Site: brandenburg
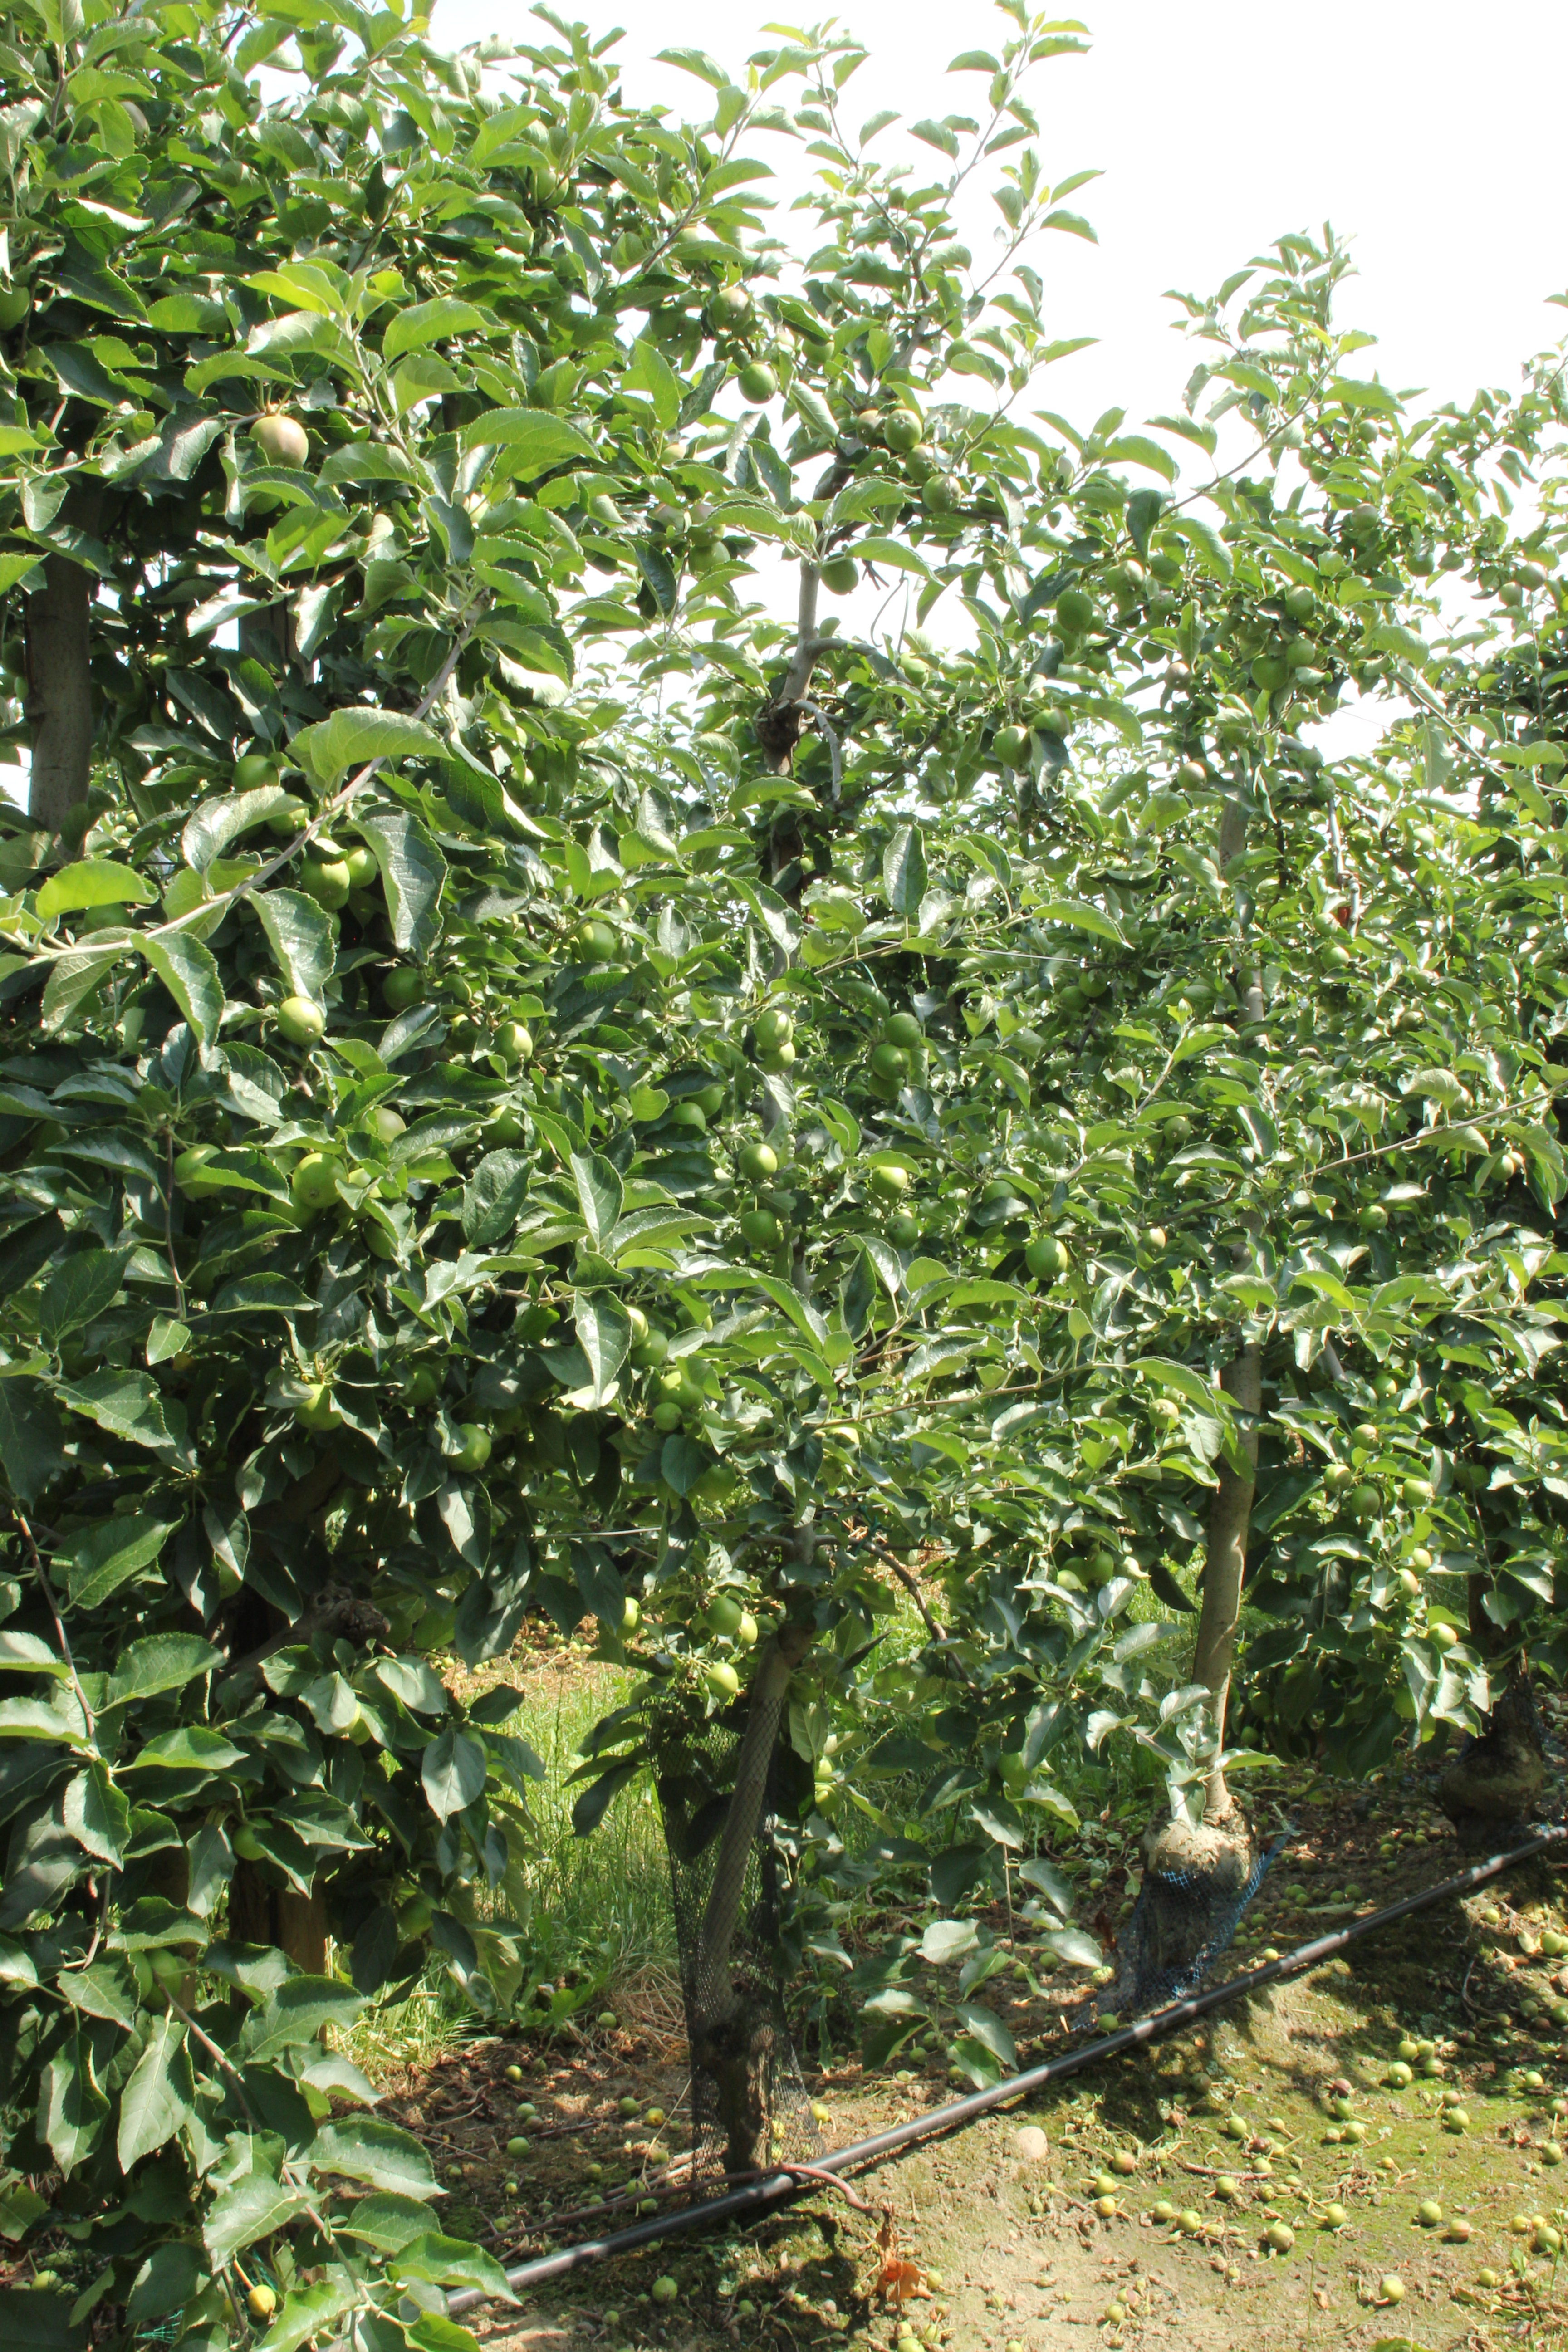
Growth stage (BBCH 74): Development of fruit